Groombridge Place

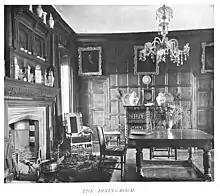
The Dining Room in 1904

There have been manor houses on the site of the present Groombridge for centuries. The earliest mention of one of these is from 1239, when the Lordship of Groomsbridge was granted to William Russell. William and his wife Haweis built a small moated castle at Groombridge, and, later that year, were granted a charter by Henry III of England to build a chantry. When William died in 1261, lordship was granted to Henry de Cobham, 1st Baron Cobham, heir of the influential Kentish family, the de Cobhams.